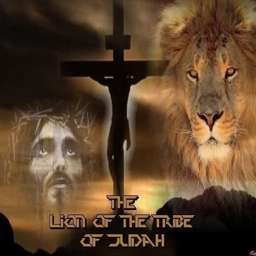
the lion of the tribe of man !